Sierra de Cayey

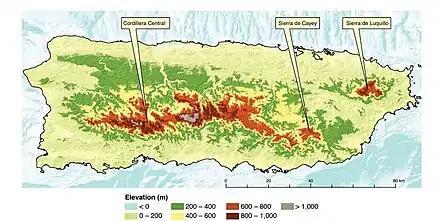
Topographic map of Puerto Rico showing the Sierra de Cayey in the southeast

The Rio Grande de Loíza, which is one of the largest rivers in Puerto Rico, has its sources in this range within the municipality of San Lorenzo. The La Plata River flows through the Cayey Valley where the town of Cayey is located on the northern slope of the range. There are tobacco and coffee crops in the area.